Yusuf al-Asir

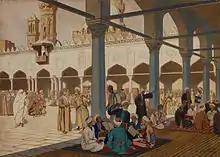
Part of the Al-Azhar seminars where Al-Asir studied.

Yusuf al-Asir was born in Sidon in 1232 AH (1817 CE), according to some sources, and in 1230 AH (1815 CE), according to other sources. At the age of six, his father sent him to the Kuttab of Shaykh Ibrahim al-Arifi to commence his initial education. Al-Asir spent three years at the aforementioned educational establishment, during which he acquired the fundamentals of reading and writing. He demonstrated remarkable memory capabilities and achieved proficiency in memorizing the Quran by the age of seven. During this period, he studied under three renowned scholars: he learned the Quran from Shaykh Ibrahim al-Arifi, the rules of Tajwid from Shaykh Ali al-Dairbi, and the fundamentals of Arabic from Shaykh Muhammad al-Sharnbali.